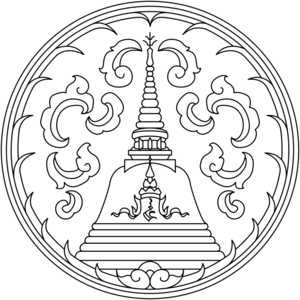
Nakhon Pathom est une province de Thaïlande.